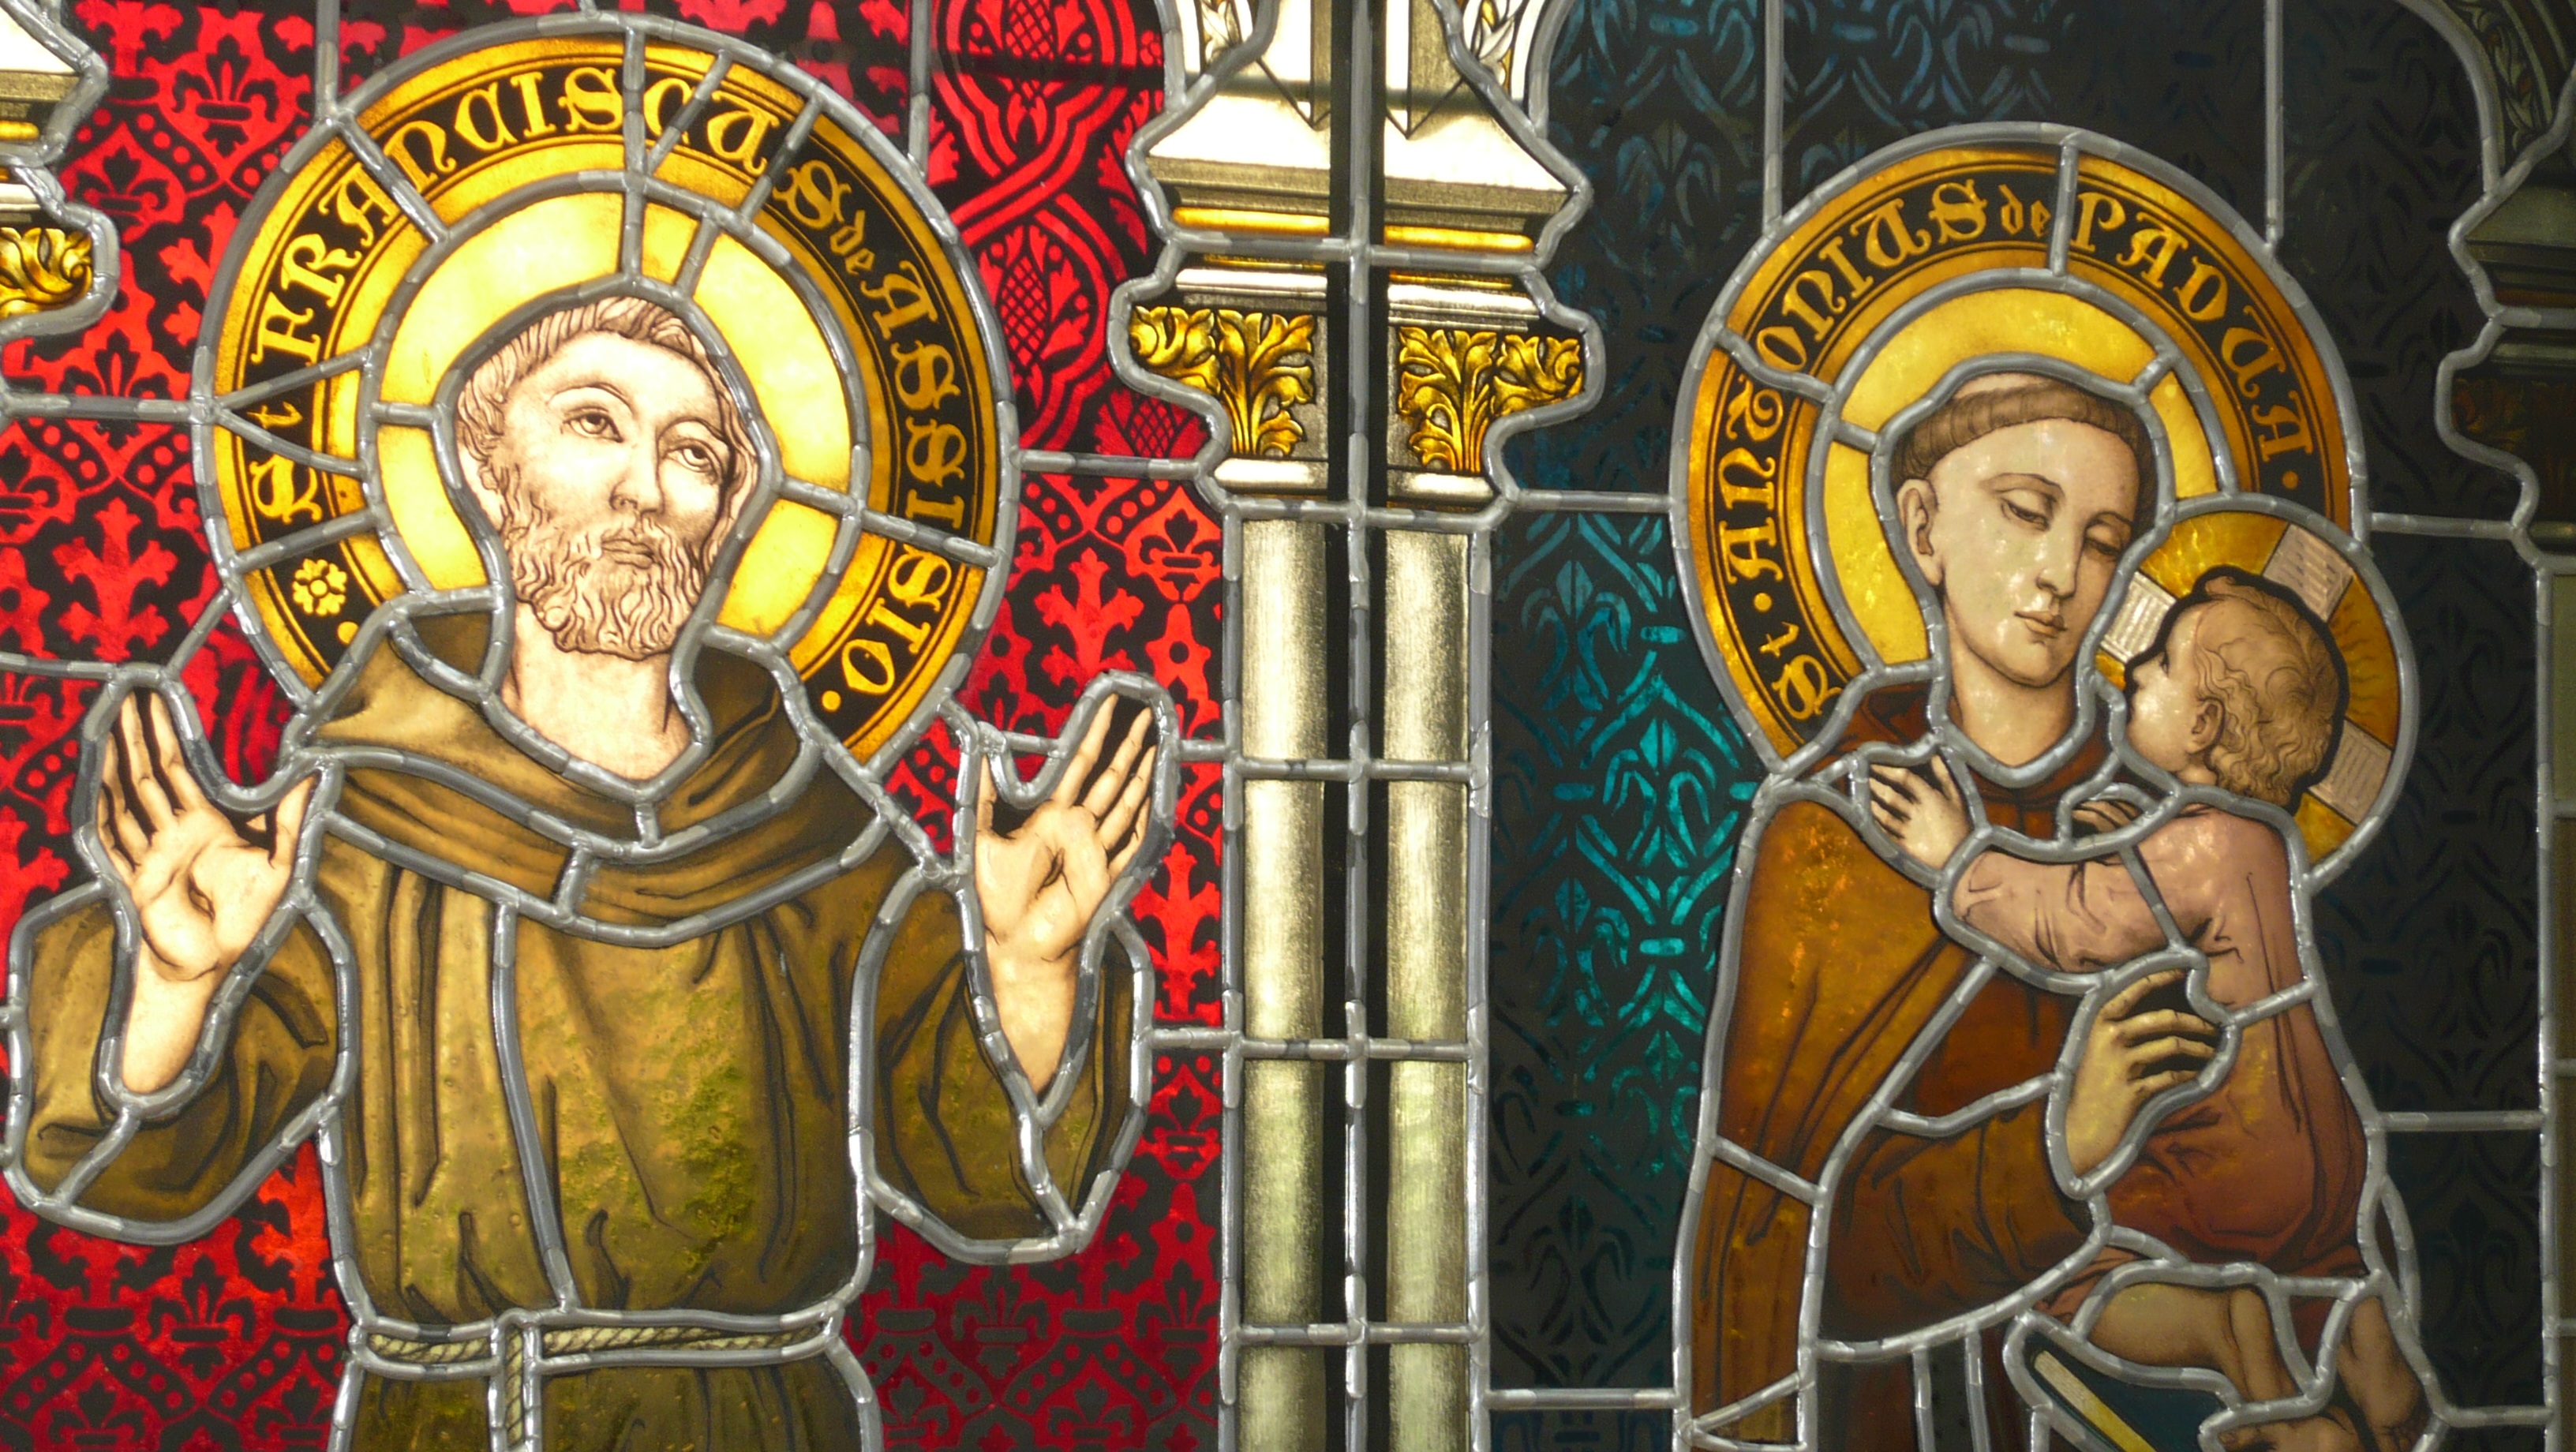
window, glass, color, church, cathedral, stained glass, art, st, basilica, hungarian, baptism, ikon, pecs, basilica cathedral